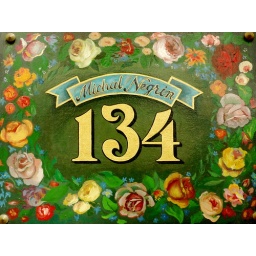
Vintage hand-painted street number plate near rue des Gravilliers.